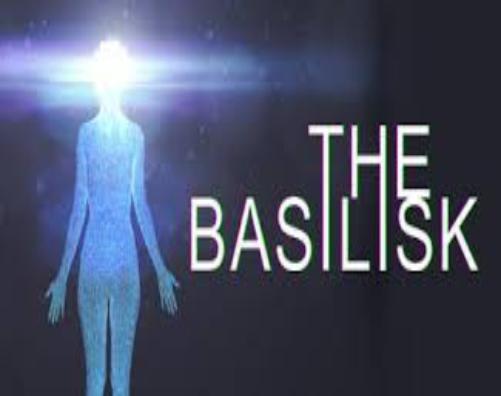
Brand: basilisk
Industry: Others